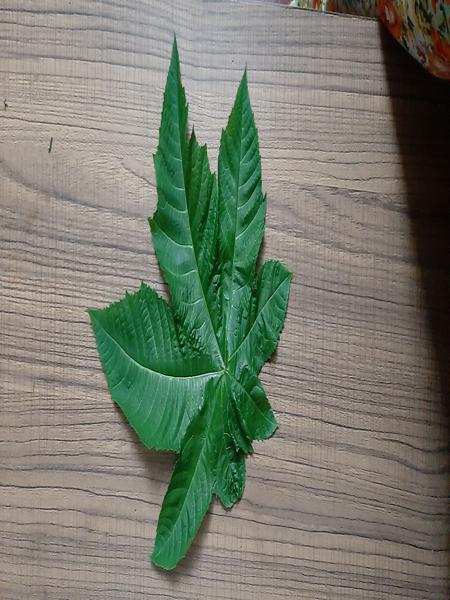
Plant: Castor